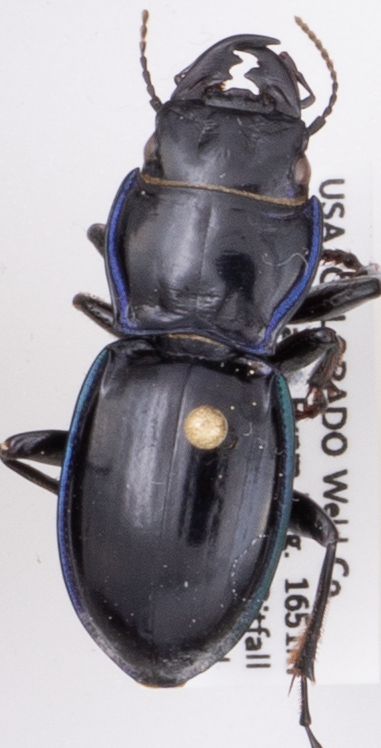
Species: Pasimachus elongatus
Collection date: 2021-06-09
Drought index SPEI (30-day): -0.32
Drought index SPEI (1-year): -0.39
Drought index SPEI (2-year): -0.46